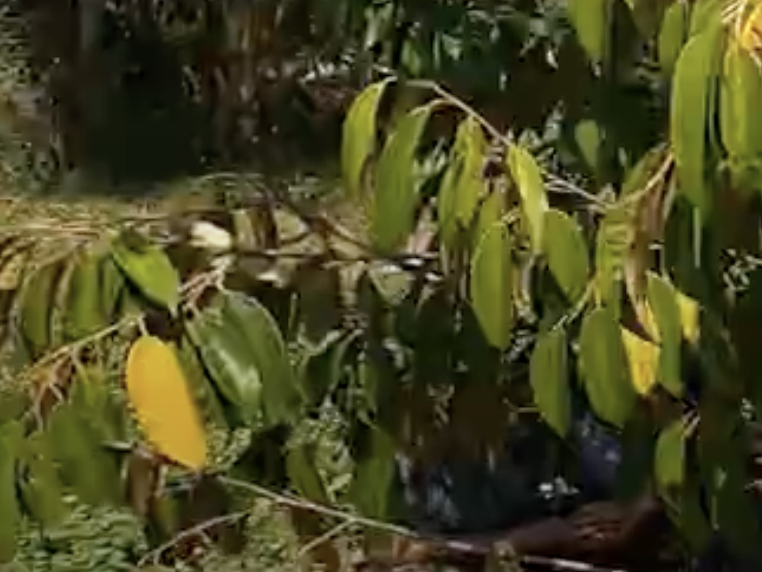
Label: yellow_leaf